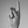
ASL letter: K